Onoz, Jura

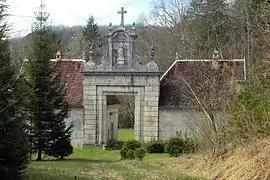
Gate of the charterhouse of Vaucluse

Onoz is a commune in the Jura department in Bourgogne-Franche-Comté in eastern France.